Oswestry

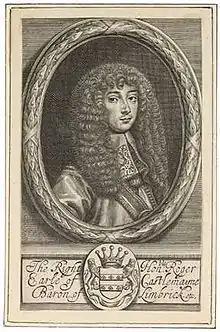
Roger Palmer, 1st Earl of Castlemaine, 1681

From 2013, the town was represented in football by F.C. Oswestry Town, who were members of the North West Counties Football League Division One South, until folding in July 2020, citing Covid 19 as the reason The former local football club, Oswestry Town F.C., was one of the few English teams to compete in the League of Wales. It also won the Welsh Cup in 1884, 1901 and 1907. The club was in financial difficulties in 2003 and merged with Total Network Solutions F.C. of Llansantffraid, a village away on the Welsh side of the border. Following the takeover of the club's sponsor in 2006, the club was renamed as The New Saints. They moved to the redeveloped Park Hall Stadium on the outskirts of the town in September 2007. The New Saints or TNS is a full-time-professional football club that play in the Welsh Premier League, which they have won a record twelve times.